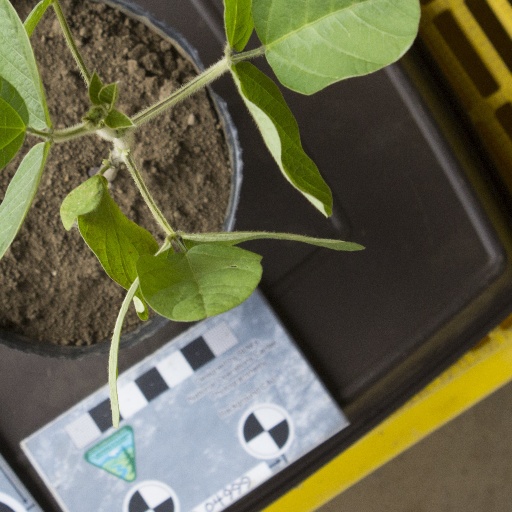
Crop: soybean